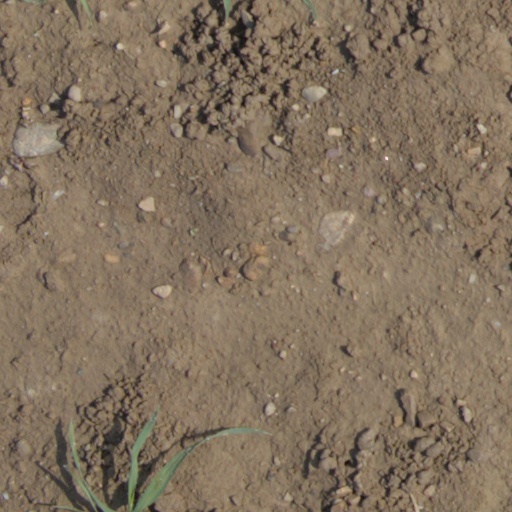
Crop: wheat